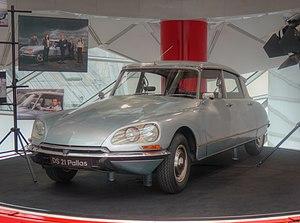
Une Citroën DS 21 Pallas au Citroën C42.
La DS, et sa déclinaison simplifiée la Citroën ID, est commercialisée par Citroën entre 1955 et 1975, tout d'abord en berline puis en break et cabriolet. Le « D » vient probablement de l'usage du moteur le plus récent alors de Citroën, le « moteur série D », qui équipait la Traction 11 D jusqu'en juillet 1957. L'ID et la DS reprennent le même principe de la traction, qui a fait la renommée de Citroën.